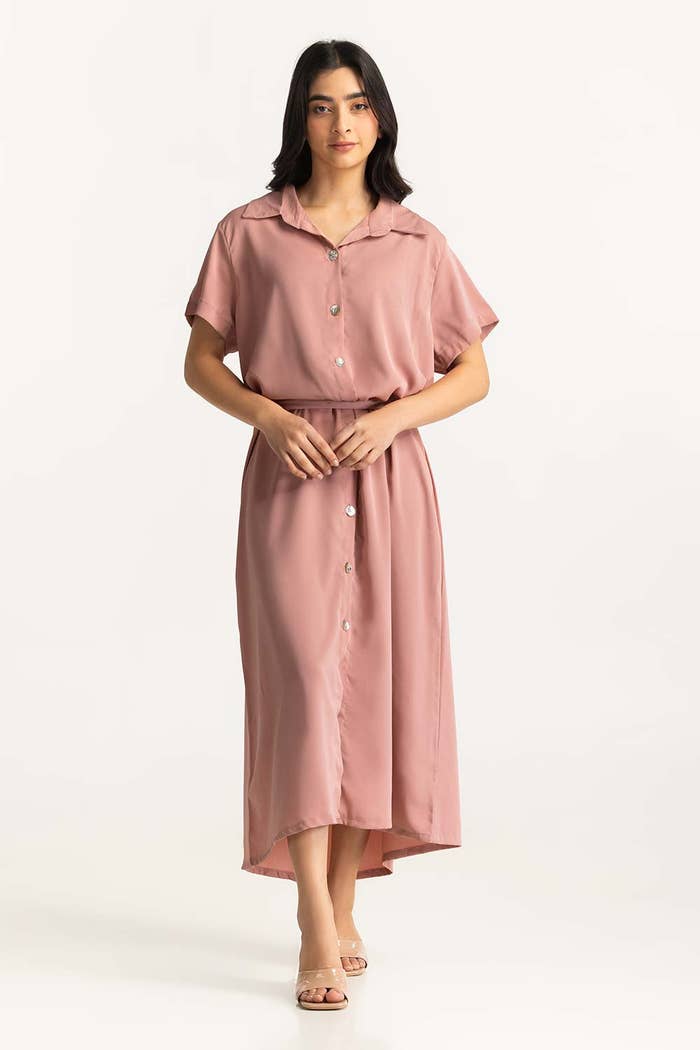
mauve button front midi dress